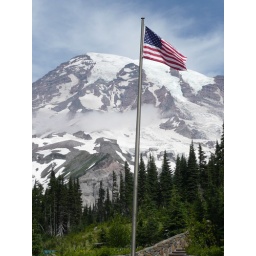
I know, it's a bit cheesy, but I loved the contrast of the red and blue against the white of the mountain.